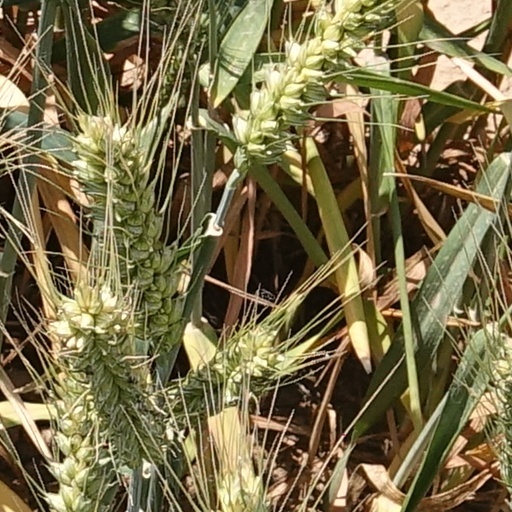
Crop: wheat